Fithian House

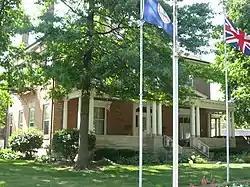

The Fithian House is a historic house located at 116 N. Gilbert St. in Danville, Vermilion County Illinois. The Italianate house was built in 1855 for William Fithian. Fithian was a physician and a politician who served in the Illinois House of Representatives and Illinois Senate. In addition, Fithian donated land for and was the namesake of Fithian, Illinois, a Vermilion County village located west of Danville. Abraham Lincoln was a close friend of Fithian's, and while visiting Danville during his 1858 senatorial campaign, he stayed in the house and gave a speech from its second-floor balcony.